Caudal luring

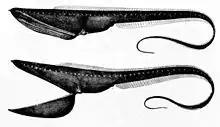
Image of the body structure of "Eurypharynx pelecanoides". The end of the tail is luminous and used as a lure.

Caudal luring is suspected to occur in the family "Saccopharyngidae". The caudal organs of these eels are luminous and equipped with filaments that would facilitate luring. These eels prey solely on relatively large fishes, suggesting the use of a lure to trap their prey.